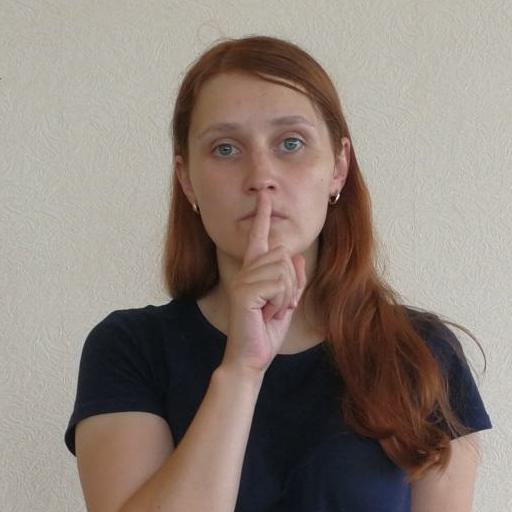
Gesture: mute